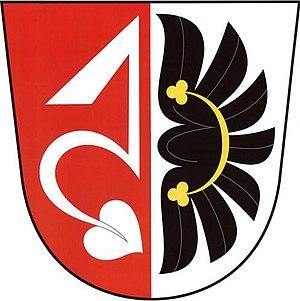
Zahrádka est une commune du district de Třebíč, dans la région de Vysočina, en République tchèque. Sa population s'élevait à 141 habitants en 2019.